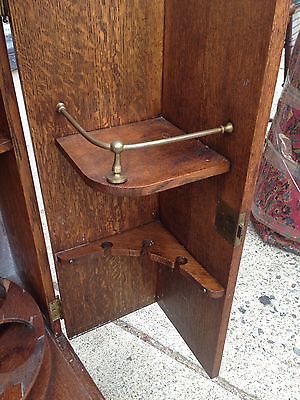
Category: cabinet